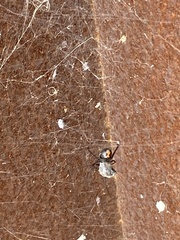
Species: Lactrodectus_hesperus